Over the Hedge (Nintendo DS video game)

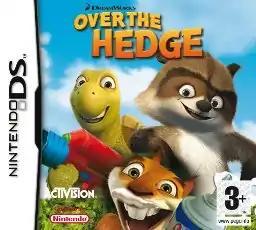
PAL region cover art

Over the Hedge is a platform video game with stealth elements developed by Vicarious Visions and published by Activision for the Nintendo DS handheld video game console. It was first released in North America, and was later released in Europe. The game is set immediately after the events of the DreamWorks movie "Over the Hedge", just like its adaptations on consoles.